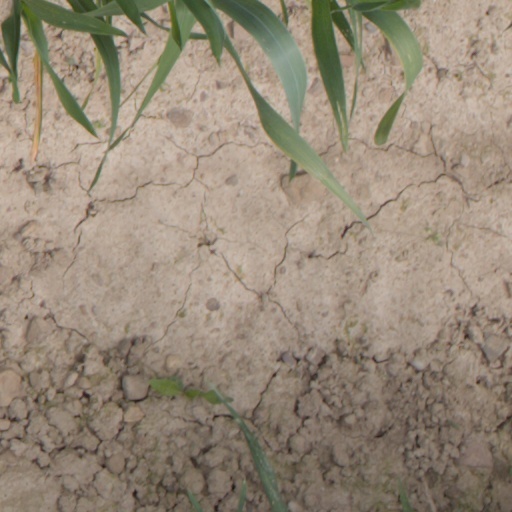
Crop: wheat